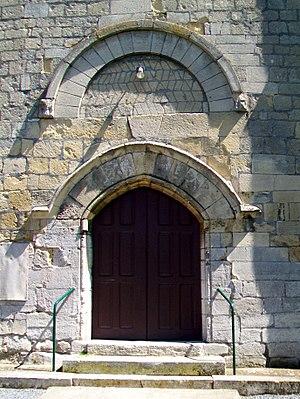
Le portail principal sur la façade occidentale.
L'église Saint-Martin est une église catholique paroissiale située à Cinqueux, en France. Elle possède l'une des plus anciennes nefs de plan basilical de la région, qui devrait remonter aux alentours de 1080. À l'extérieur, les deux contreforts plats flanquant la façade occidentale, les fenêtres latérales de la nef, les cordons de billettes comme unique élément du décor, et les curieux tympans en opus spicatum des anciens portails de la façade et du bas-côté sud datent d'origine. L'intérieur est d'une grande sobriété, et les grandes arcades retombent sur de simples impostes gravés d'un décor géométrique ou sculptés. Les parties orientales et la grande rosace en haut de la façade sont de style gothique primitif et ont été bâties au tout début du XIIIᵉ siècle à l'emplacement du sanctuaire roman. Le 17 février 1910, la pile sud-est du clocher, qui s'élève au-dessus de la croisée du transept, s'est subitement effondrée, et entraînée dans sa chute une partie des voûtes des travées autour. Au lieu d'étayer le clocher, les autorités ont précipitamment décidé de faire dynamiter le reste du clocher.